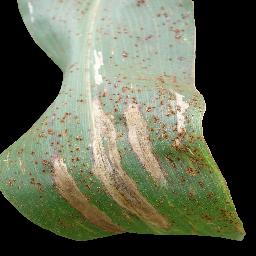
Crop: corn
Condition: (maize)_common_rust